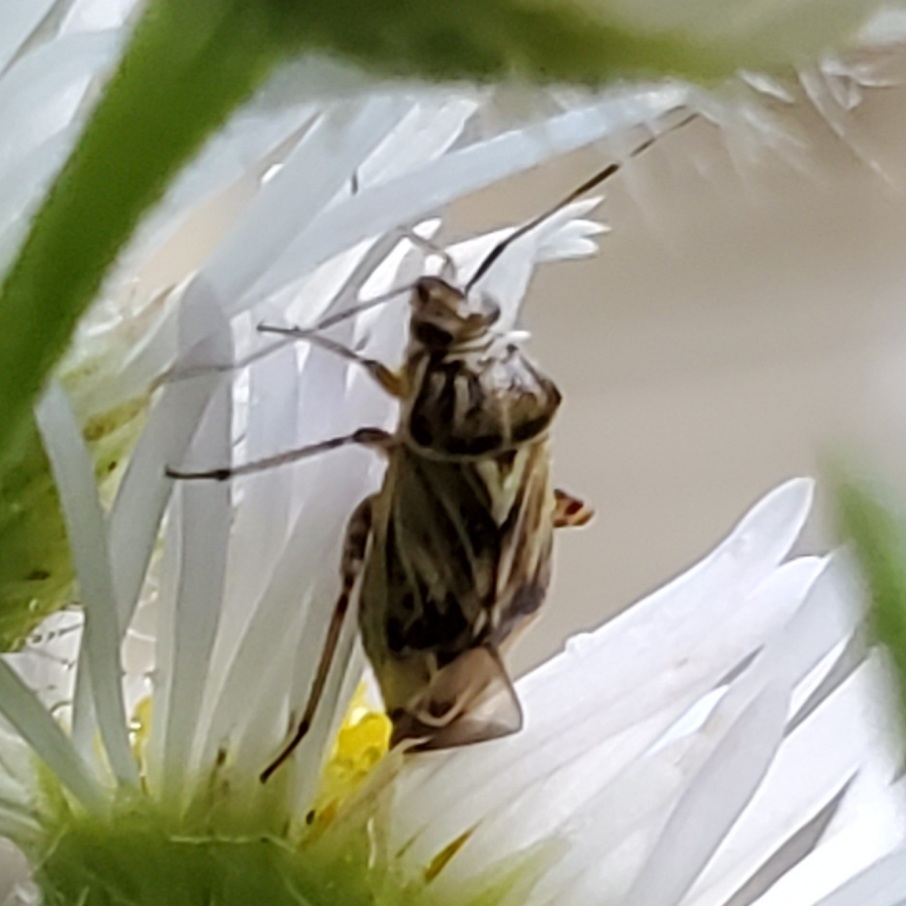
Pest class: lygus_bug